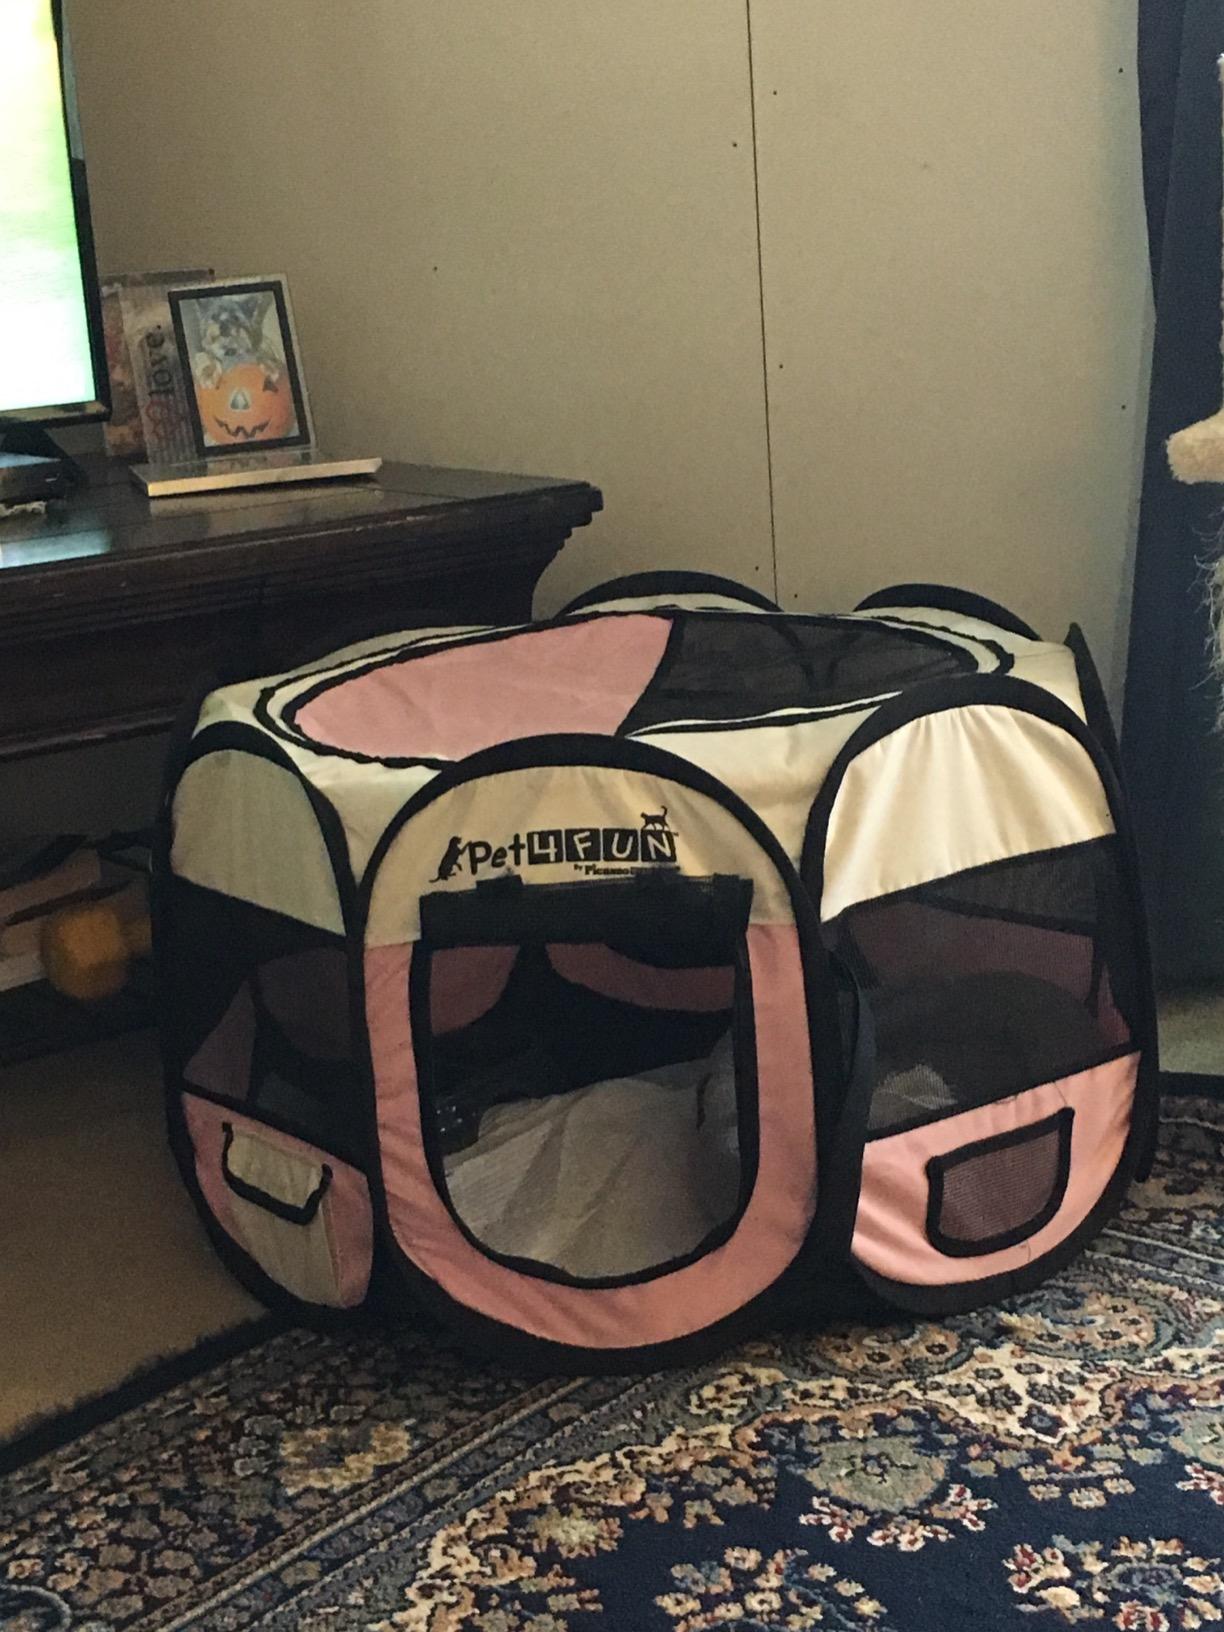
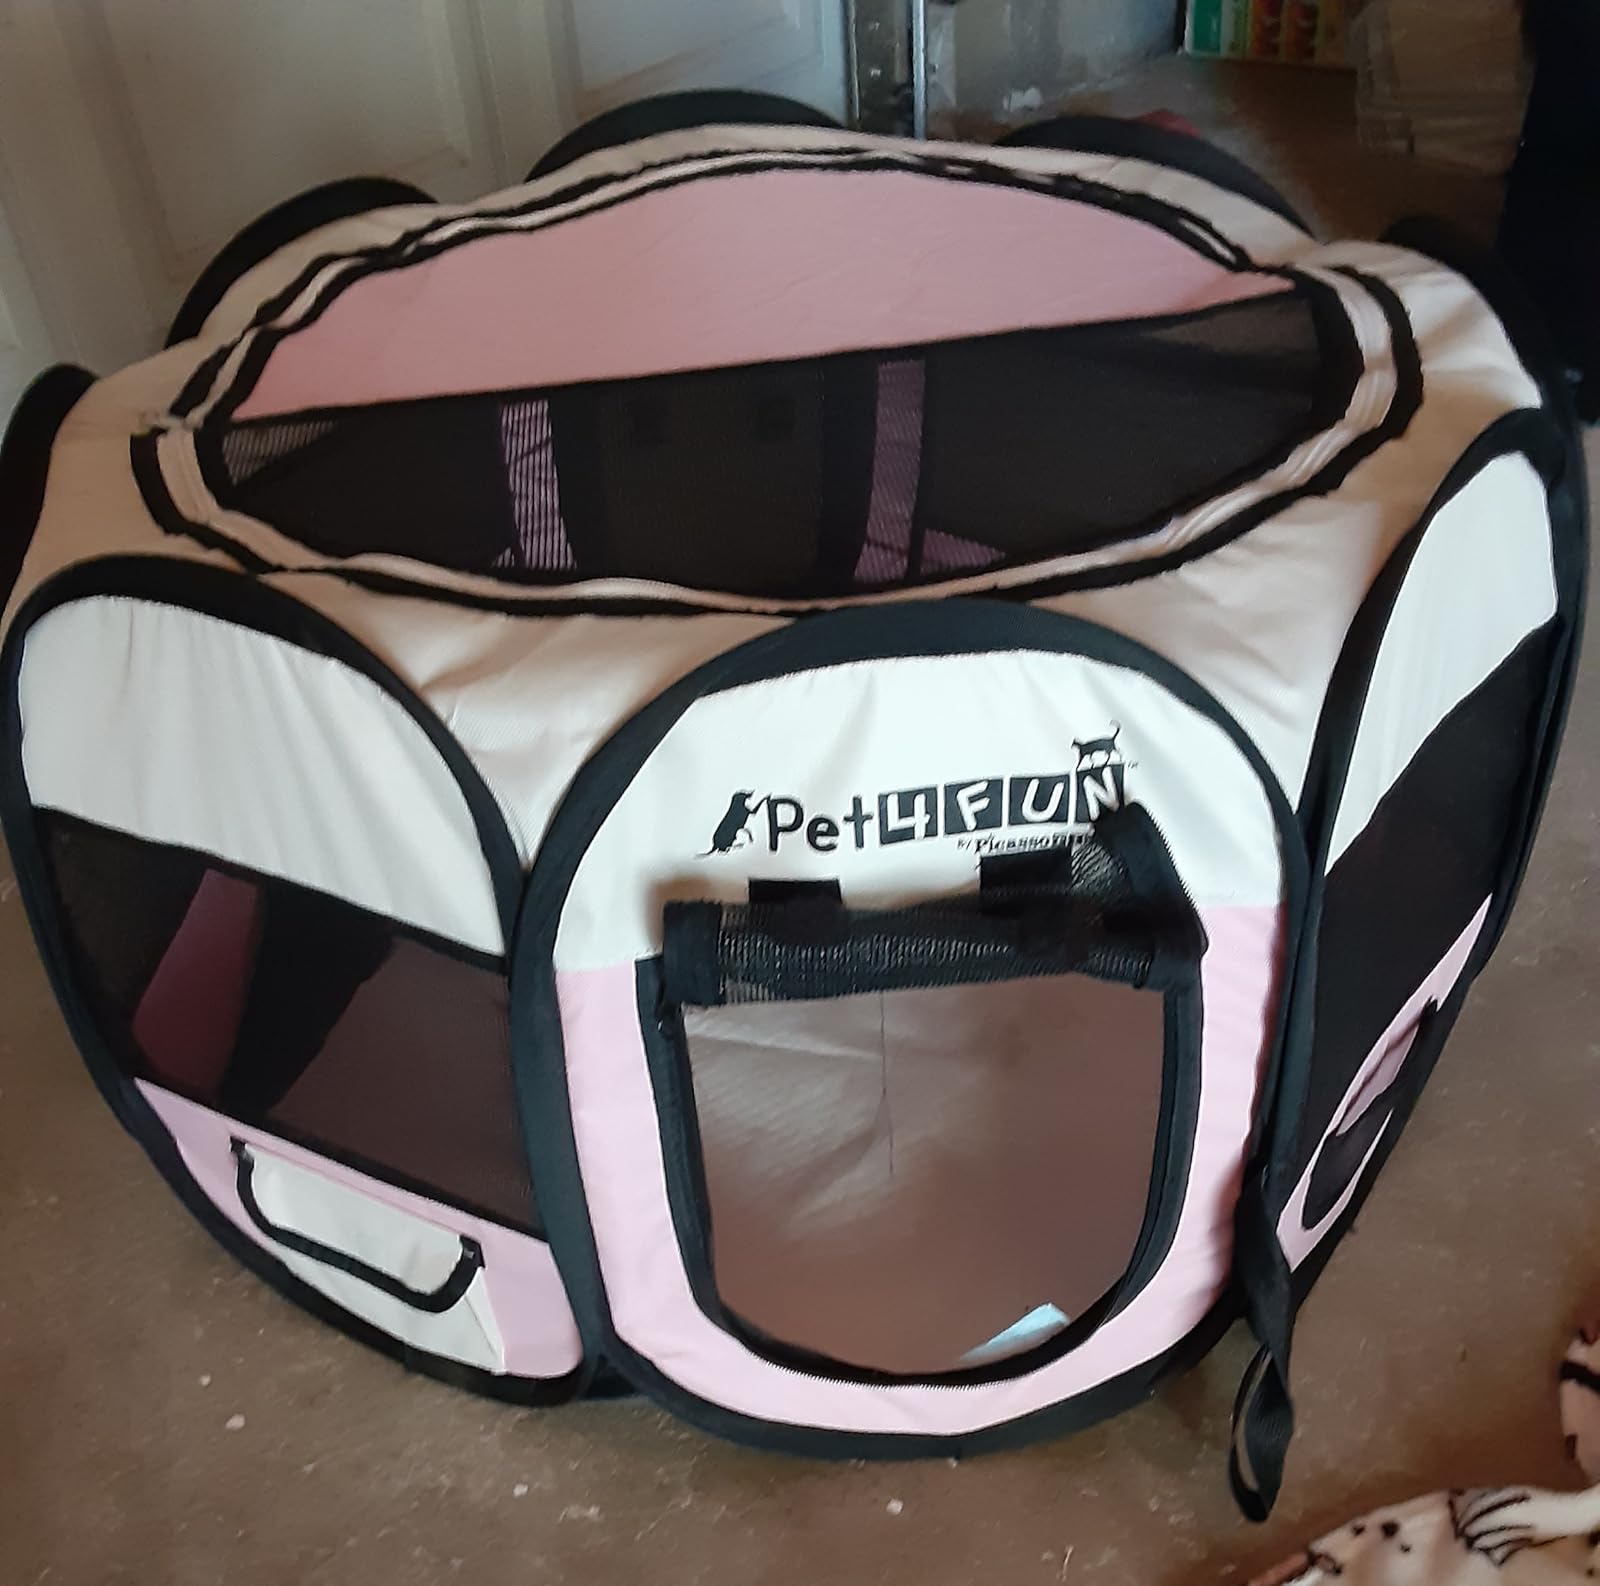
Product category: items_kennel
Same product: yes